John Vukovich

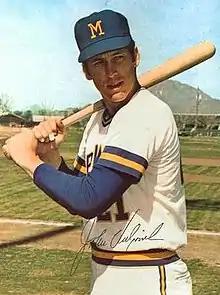
Vukovich in 1973

John Christopher Vukovich (July 31, 1947 – March 8, 2007), nicknamed "Vuk" or "Johnny Vuk", was an American professional baseball utility infielder, manager, and coach in Major League Baseball, best known for his years with the Philadelphia Phillies. He played in parts of ten seasons between and for the Phillies, Cincinnati Reds, and Milwaukee Brewers. Vukovich is also known for recording the lowest career MLB batting average (BA) (.161) of any non-pitcher with 500 or more at bats (AB).